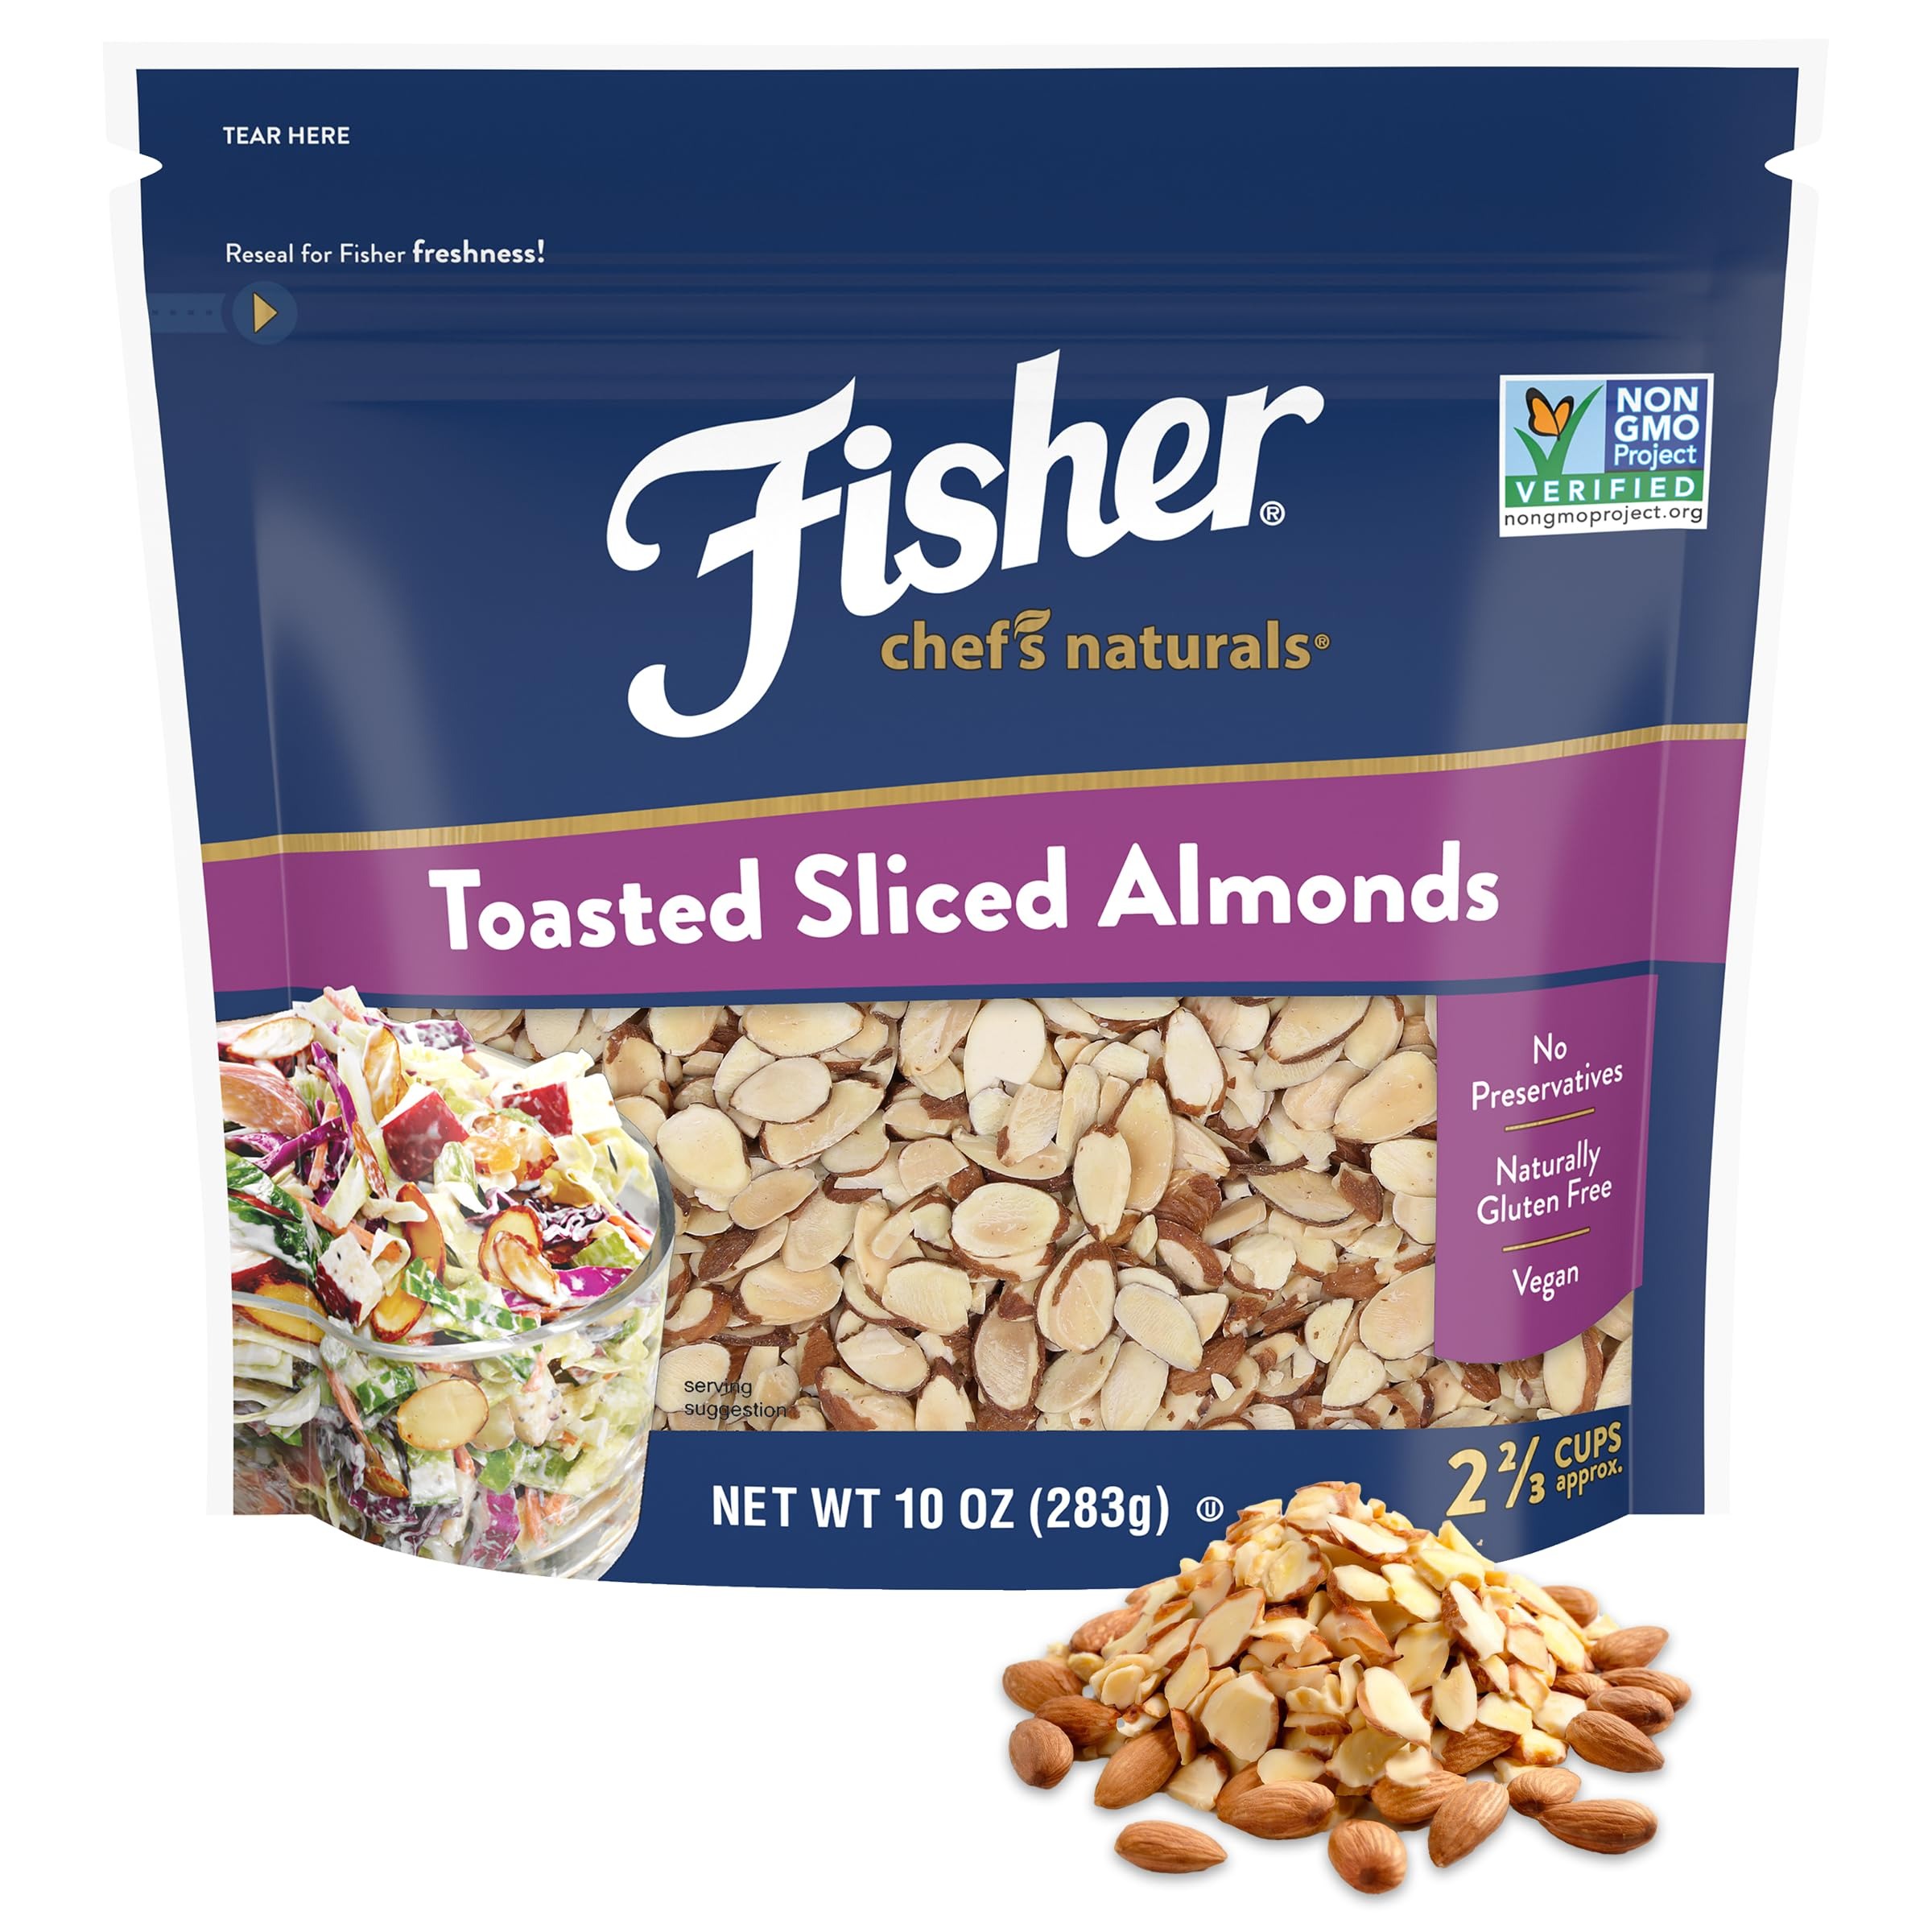
Item Name: Fisher Chef's Naturals Unsalted Toasted Sliced Almonds 10oz Resealable Bag, Raw Nuts Perfect for Cooking, Baking & Snacking, Vegan Protein, Keto Snack, Gluten Free
Bullet Point 1: Rich and Nutty Flavor – With 6 grams of plant-based protein and 4 grams of fiber per serving, Fisher Almonds are ideal for snacking to get the nutrients you need. Fisher Almonds are perfect for cooking, baking, or as a salad or dessert topping.
Bullet Point 2: Fisher Fresh ─ Fisher’s Freshness Seal locks in flavor and re-seals our stand up resealable bag to keep nuts fresh even after opening. It allows you to bring almonds to work or school, have them on the go, or at home.
Bullet Point 3: North American Almonds ─ Fisher Almonds are grown in California. They contain no preservatives and are Non-GMO Project verified, naturally gluten free, and American Heart Association certified.
Bullet Point 4: Recipe Versatile - Whether you are baking dark chocolate covered almonds, cooking or just snacking, our almonds make a great addition. Use nuts to add flavor and texture to your favorite dishes or just enjoy them as is.
Bullet Point 5: About Fisher – We are committed to bringing you the Fisher quality you trust. We have been delivering quality nuts for 100 years and we oversee the whole journey, from the farm to your kitchen.
Value: 10.0
Unit: Ounce

Price: 7.96